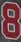
Number: 8